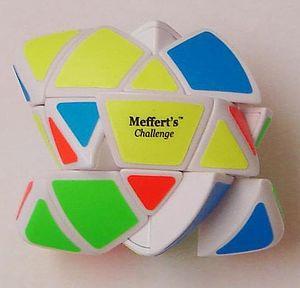
Le Pyramorphix est un casse-tête mécanique tétraédrique équivalent au Pocket Cube.